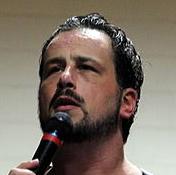
Age: 38